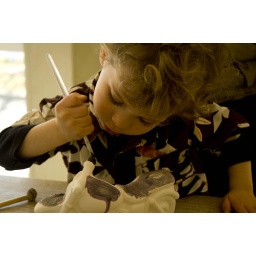
remember dont ride your bike in the street